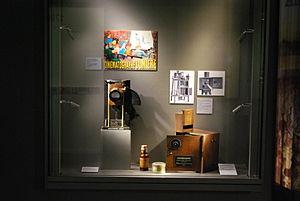
Photographie d'une vitrine de l'exposition: ""Technique de l'illusion. De la lanterne magique au cinéma"", présentée au NMB Nouveau Musée Bienne. Photo: Xavier Meyer"
Le NMB Nouveau Musée Bienne - Histoire Art Archéologie est né de la fusion du Musée Schwab et du Musée Neuhaus. C'est un musée présentant l'archéologie, l'art, l'histoire industrielle, la littérature, l'archéologie du cinéma, l'habitat bourgeois. Il est situé sur la promenade de la Suze à Bienne en Suisse.